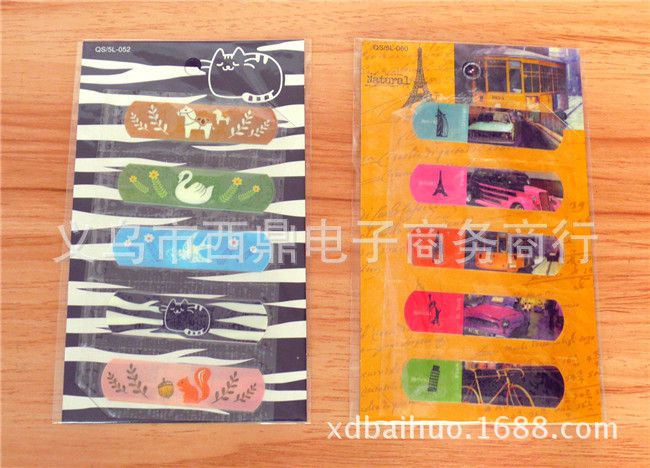
Label: trash